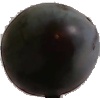
Label: Plum 3